Southwest Airlines

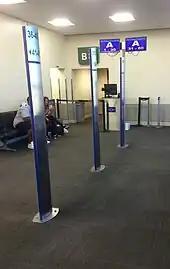
Southwest's boarding process at an airport gate

Southwest currently has an open seating policy, scheduled to end in 2026, and uses a unique boarding process. Passengers are given a group letter (A, B or C) and a number (1 through 60). Passengers lineup in numerical order within each letter group and choose any open seat on the aircraft. A 2012 study on the television series "MythBusters", found this to be the fastest method currently in use for passengers to board a plane; on average, it is 10 minutes faster than the standard method.